Robert Telus

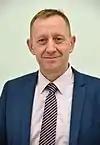
Telus in 2016

Robert Telus (born 18 April 1969) is a Polish politician serving as a member of the Sejm since 2007. From April to November 2023, he served as minister of agriculture and rural development.